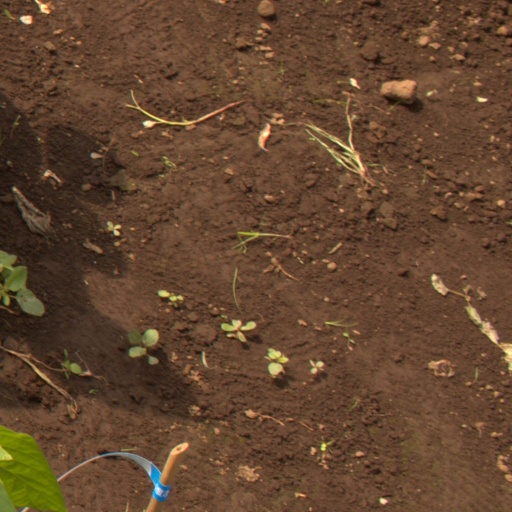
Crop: soybean